Adeline Knapp

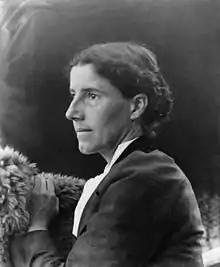
Charlotte Perkins Gilman, c. 1900.

In April 1891, Knapp met the writer Charlotte Perkins Stetson (later Gilman), who had separated from her husband and recently moved to California. The two women soon became close friends, and in September, they began living together at 673 Grove Street.